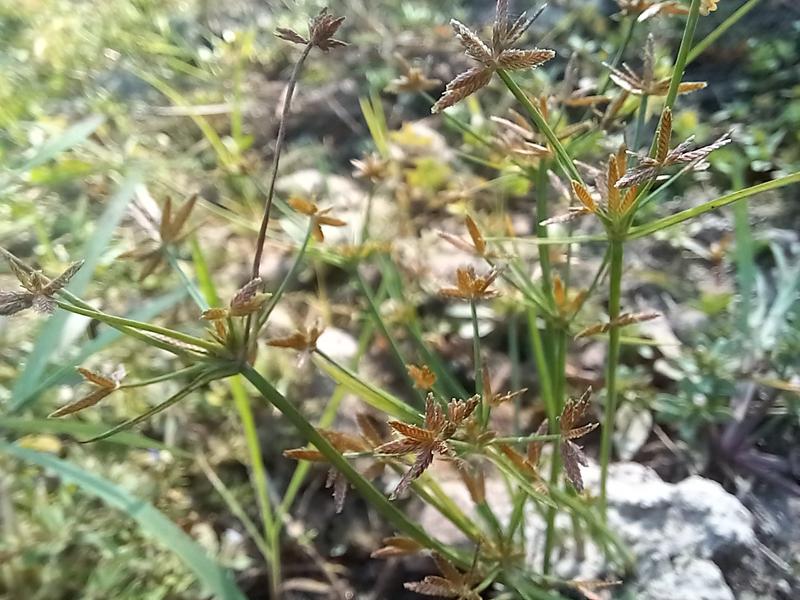
Weed species: Cyperus ochraceus